Prisoner of war

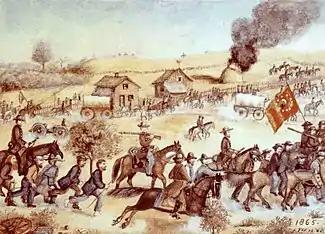
Union prisoners of war on the way to Camp Ford prison in October 1864

In Europe the treatment of prisoners of war became increasingly centralised, in the time period between the 16th and late 18th century. Whereas prisoners of war had previously been regarded as the private property of the captor, captured enemy soldiers were increasingly regarded as state property. The European states strove to exert increasing control over all stages of captivity, from the question of who would be attributed the status of prisoner of war to their eventual release. The act of surrender was regulated so that it, ideally, should be legitimised by officers, who negotiated the surrender of their whole unit. Soldiers whose style of fighting did not conform to the battle line tactics of regular European armies, such as Cossacks and Croats, were often denied the status of prisoners of war.